Milan Piroćanac

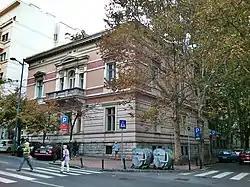
House of Milan Piroćanac in Belgrade

Austrian mediation turned to be quite helpful and Prime Minister Piroćanac, in order to appease the situation, instead of an extensive financial report, presented to the National Assembly a draft law on the proclamation of the Kingdom of Serbia, with Prince Milan Obrenović as its new King (the first Serbian king since the Middle Ages), a proposal which was greeted with joy and approval by the deputies. Acceptance of this proposal on 22 February 22 (old style), strengthened, at least for a while, the position of the Piroćanac cabinet. The Austro-Hungarian occupation of the Bosnia Vilayet and fears of its annexation presented a new challenge. Piroćanac threatened to resign, while in addition negative comments in the Serbian press, as well as Serb press outside Serbia, contributed to the decision in Vienna to postpone the plans for the annexation of Bosnia in 1883.